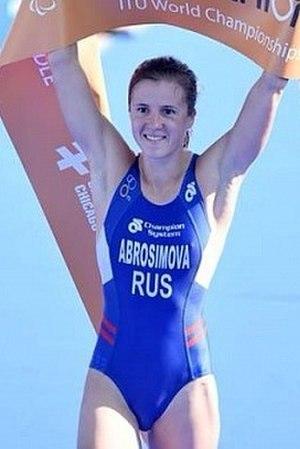
Anastasia Abrosimova, née le 17 juillet 1990, est une triathlète russe, championne du monde d'aquathlon en 2015.